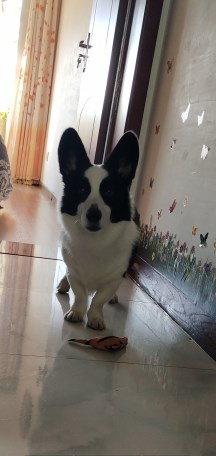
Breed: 2909-n000116-Cardigan